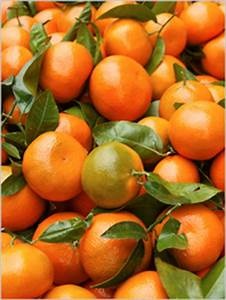
Label: mandarine